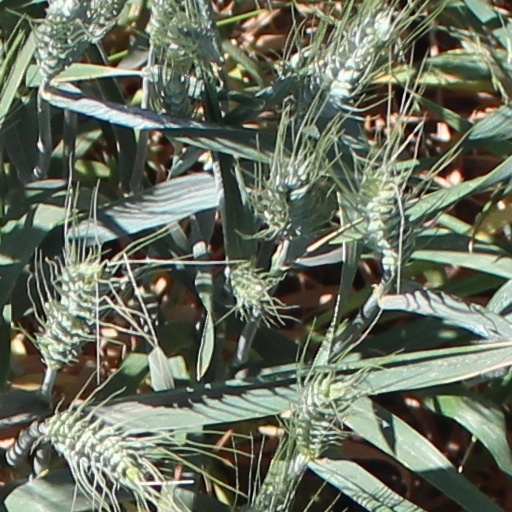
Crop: wheat